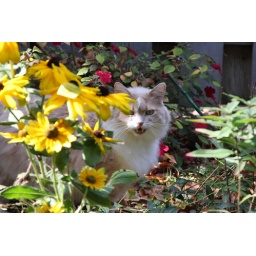
yellow flowers in mom's garden (and the cat!)